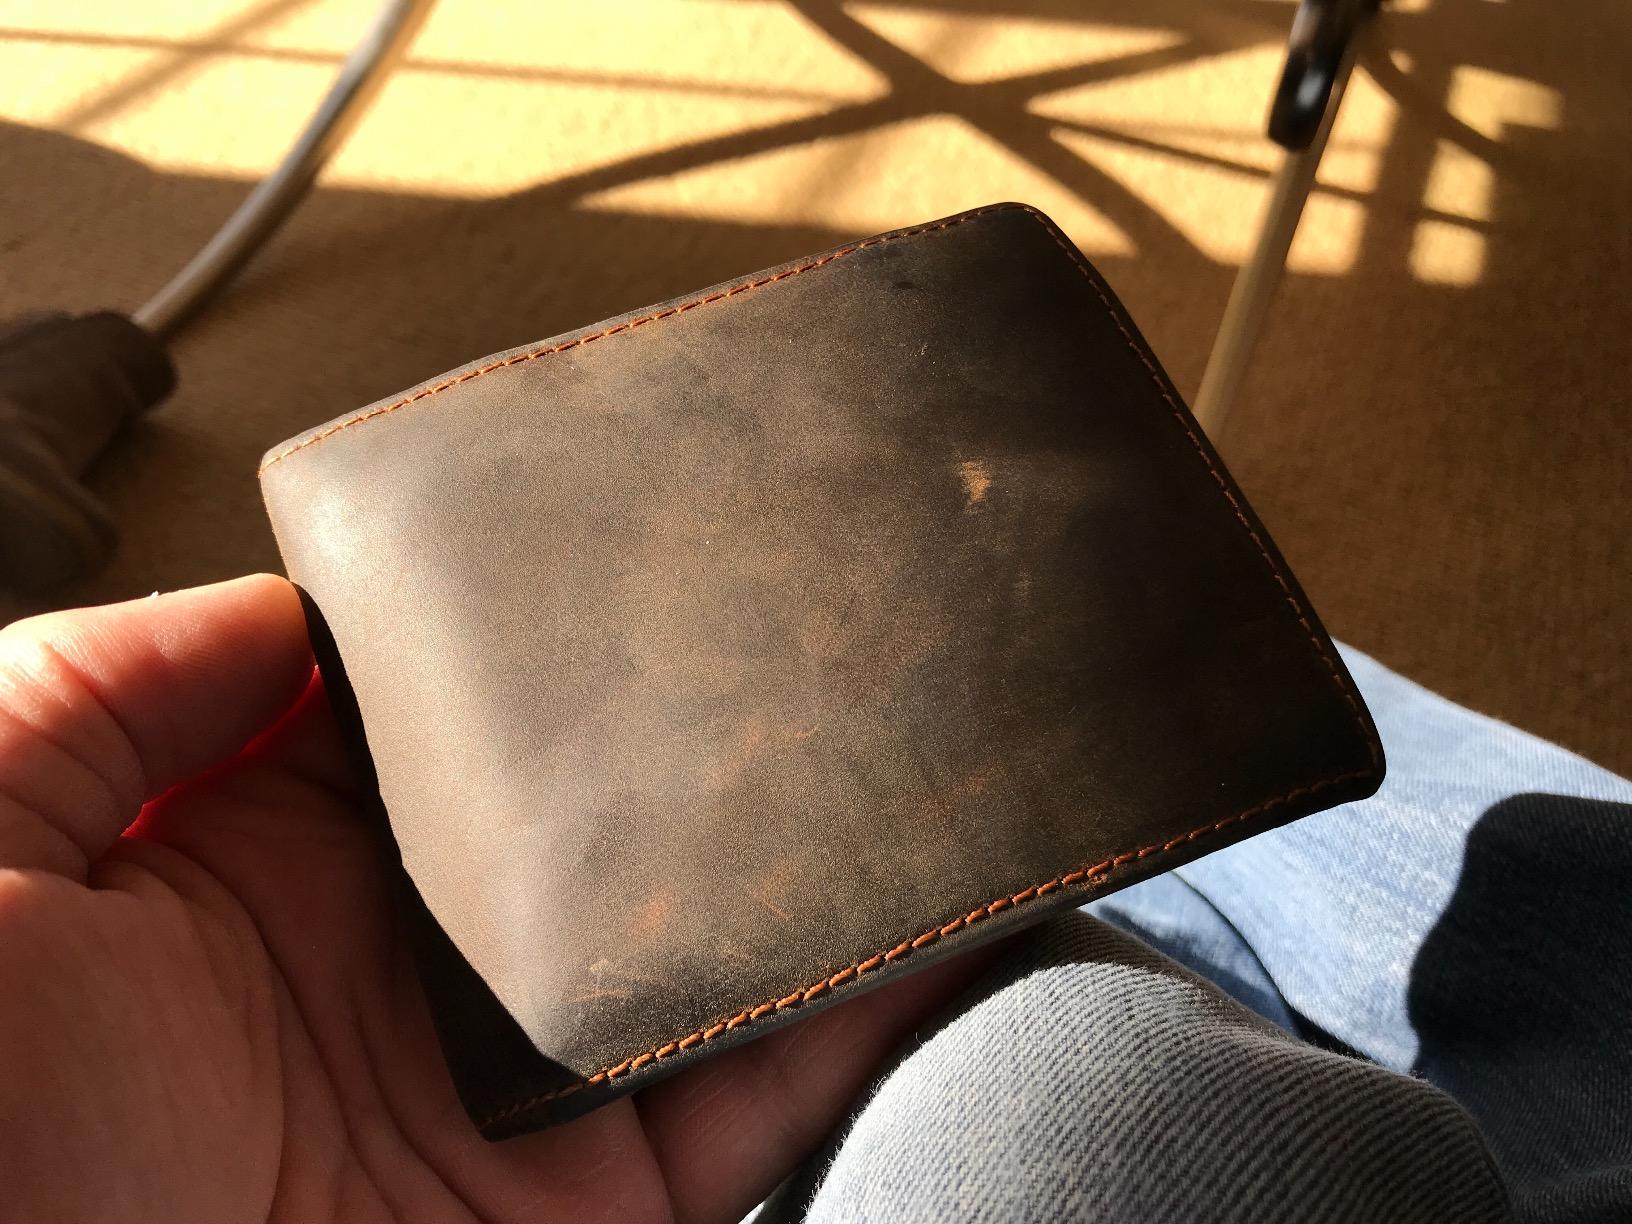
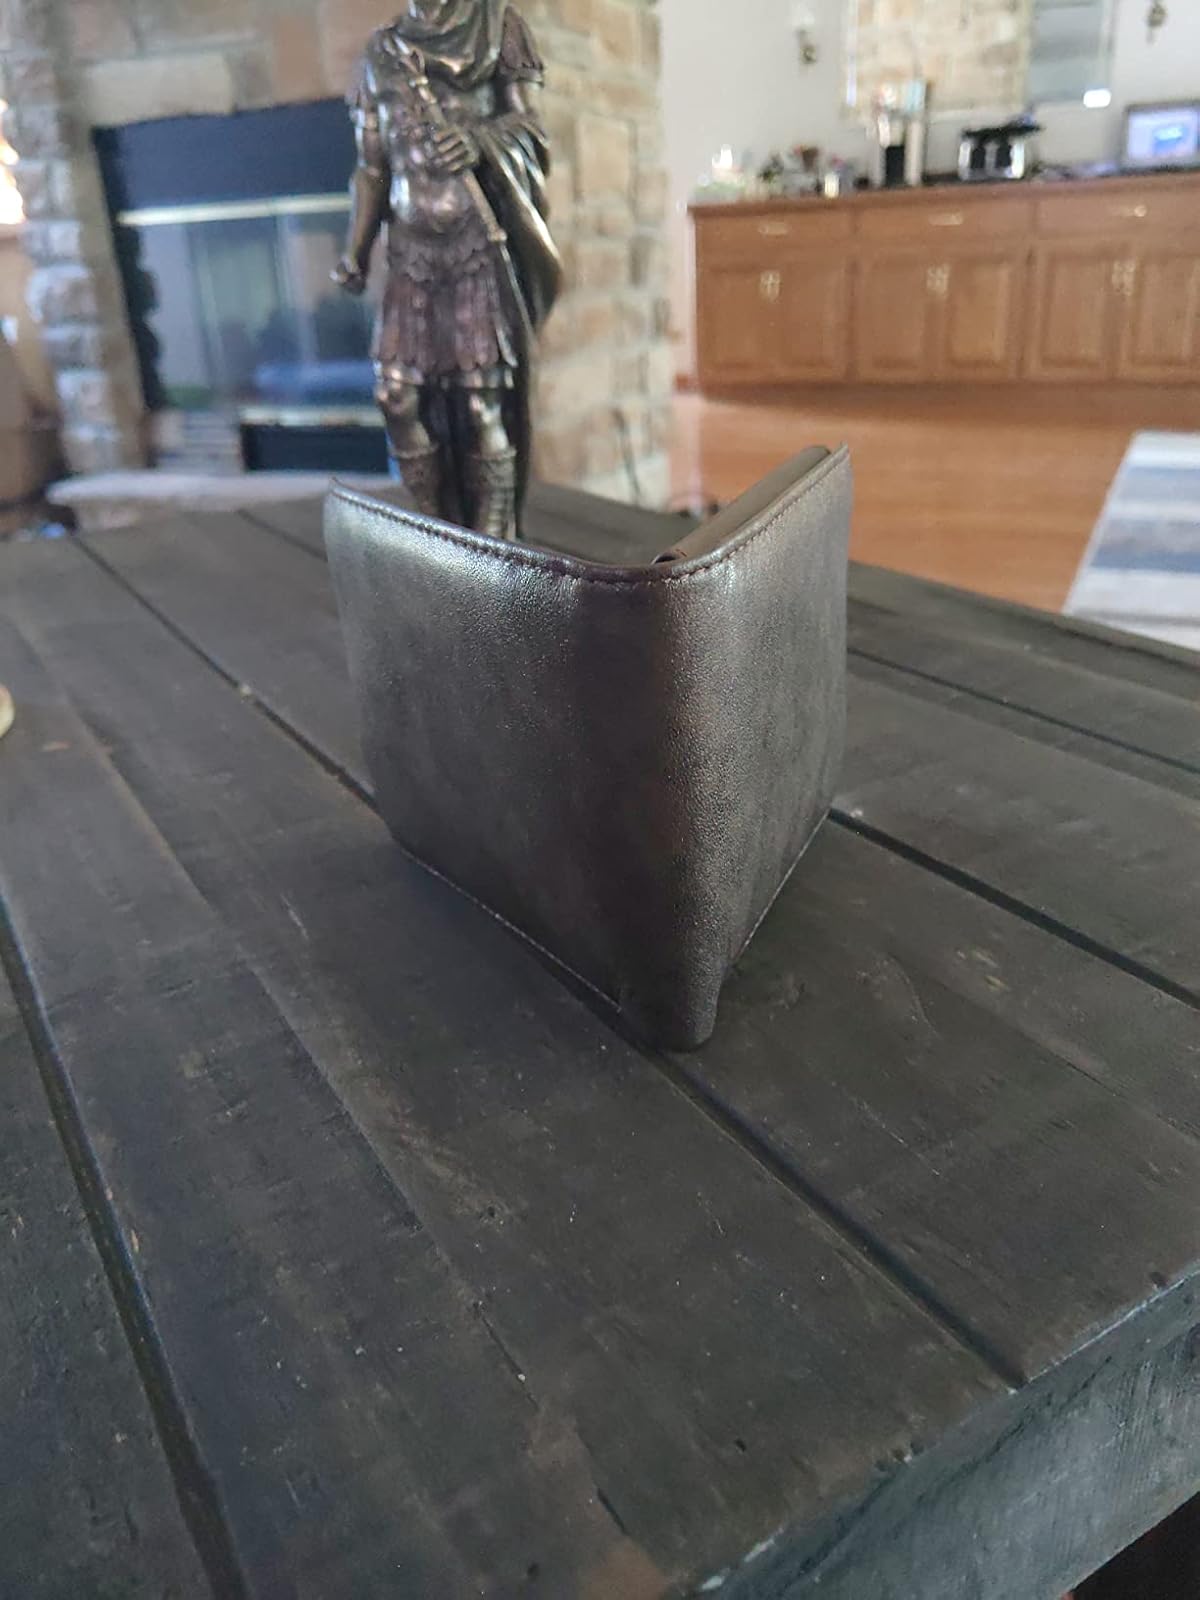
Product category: accessories_wallet
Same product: no